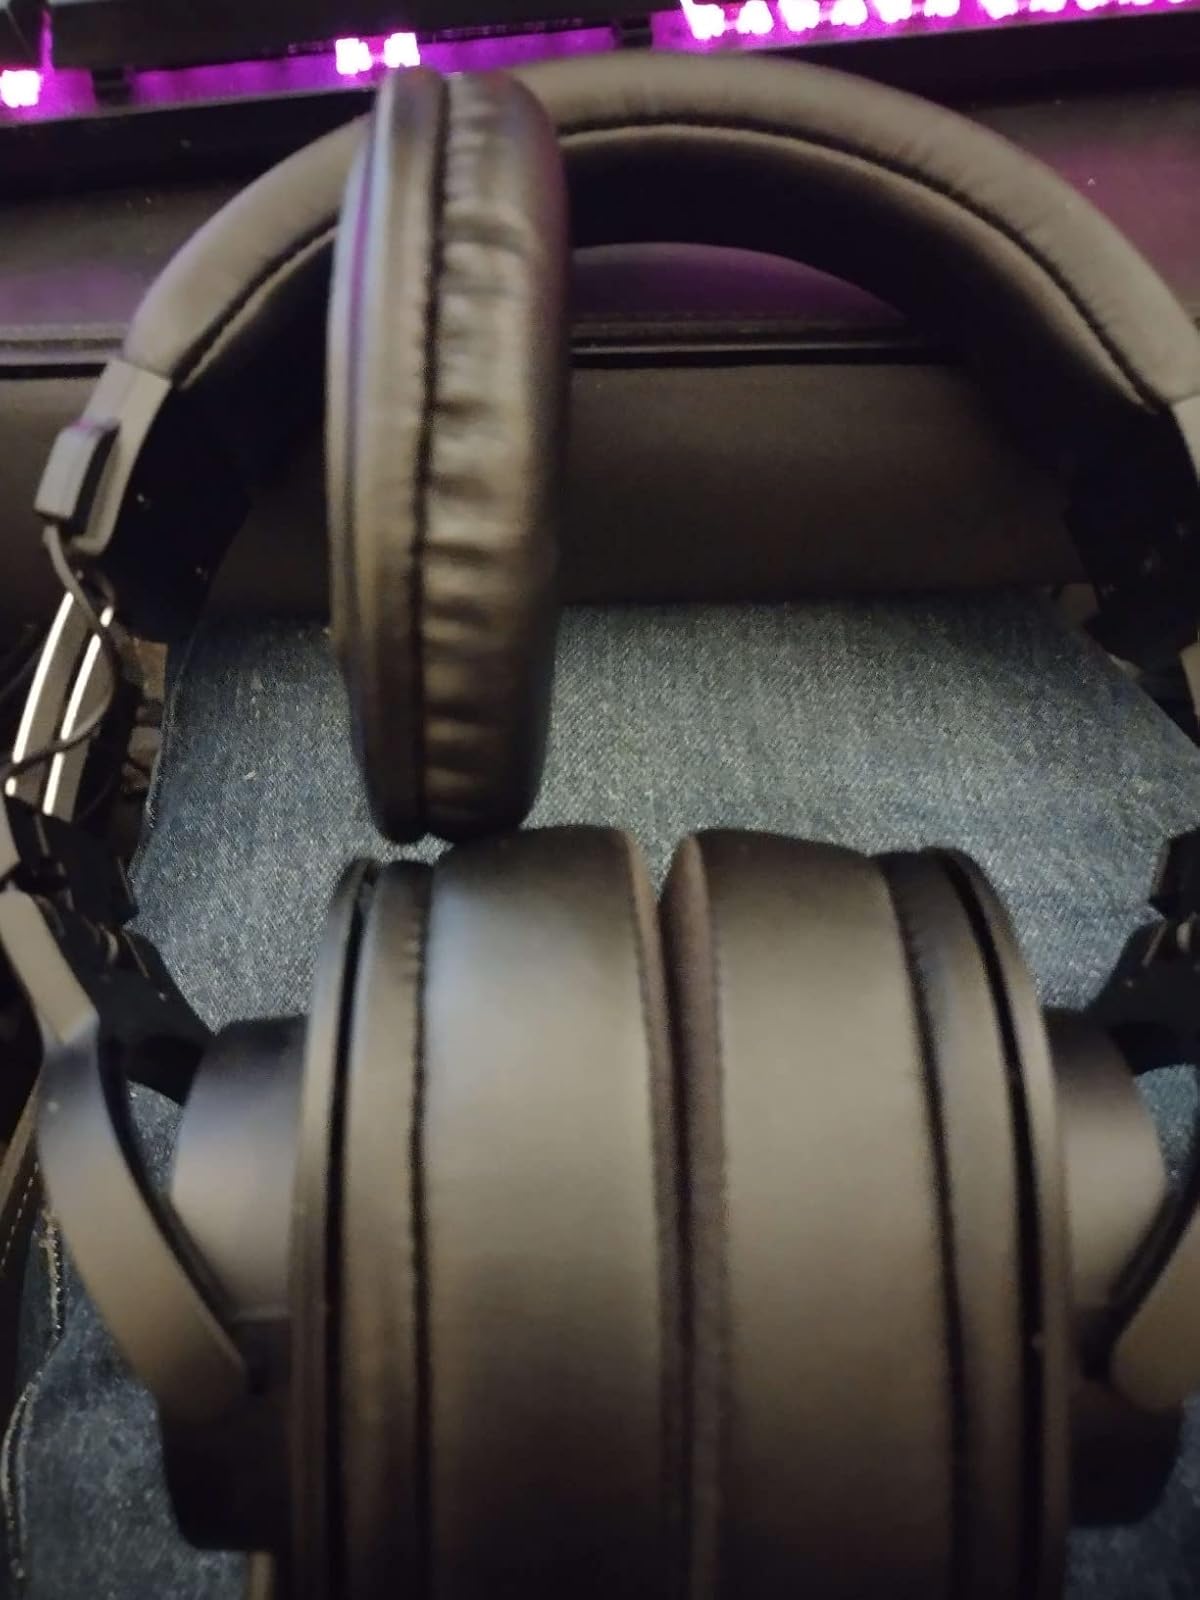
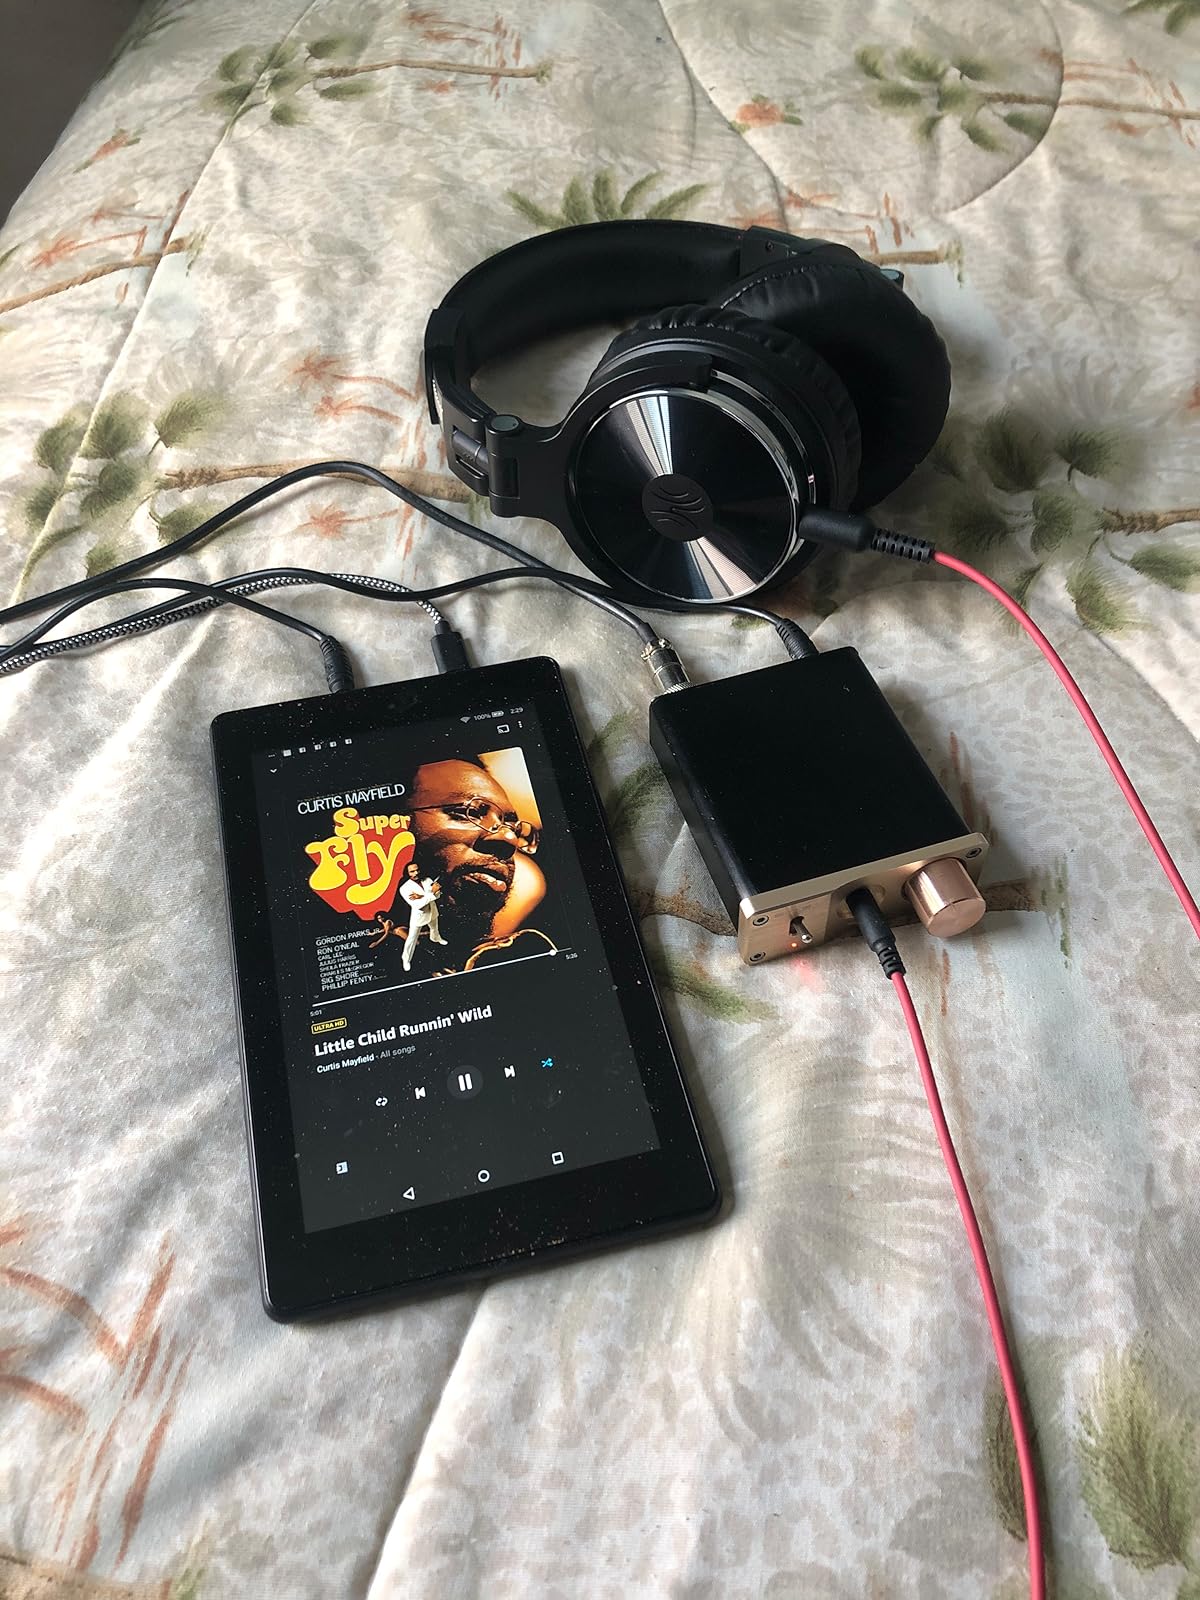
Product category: headphones
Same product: no